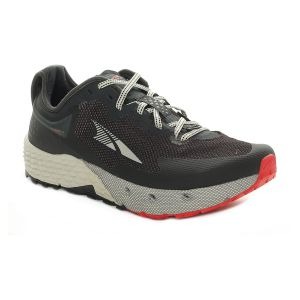
Altra Timp 4 Uomo Verde   Sconto 40%
Prezzo: 96,00 €